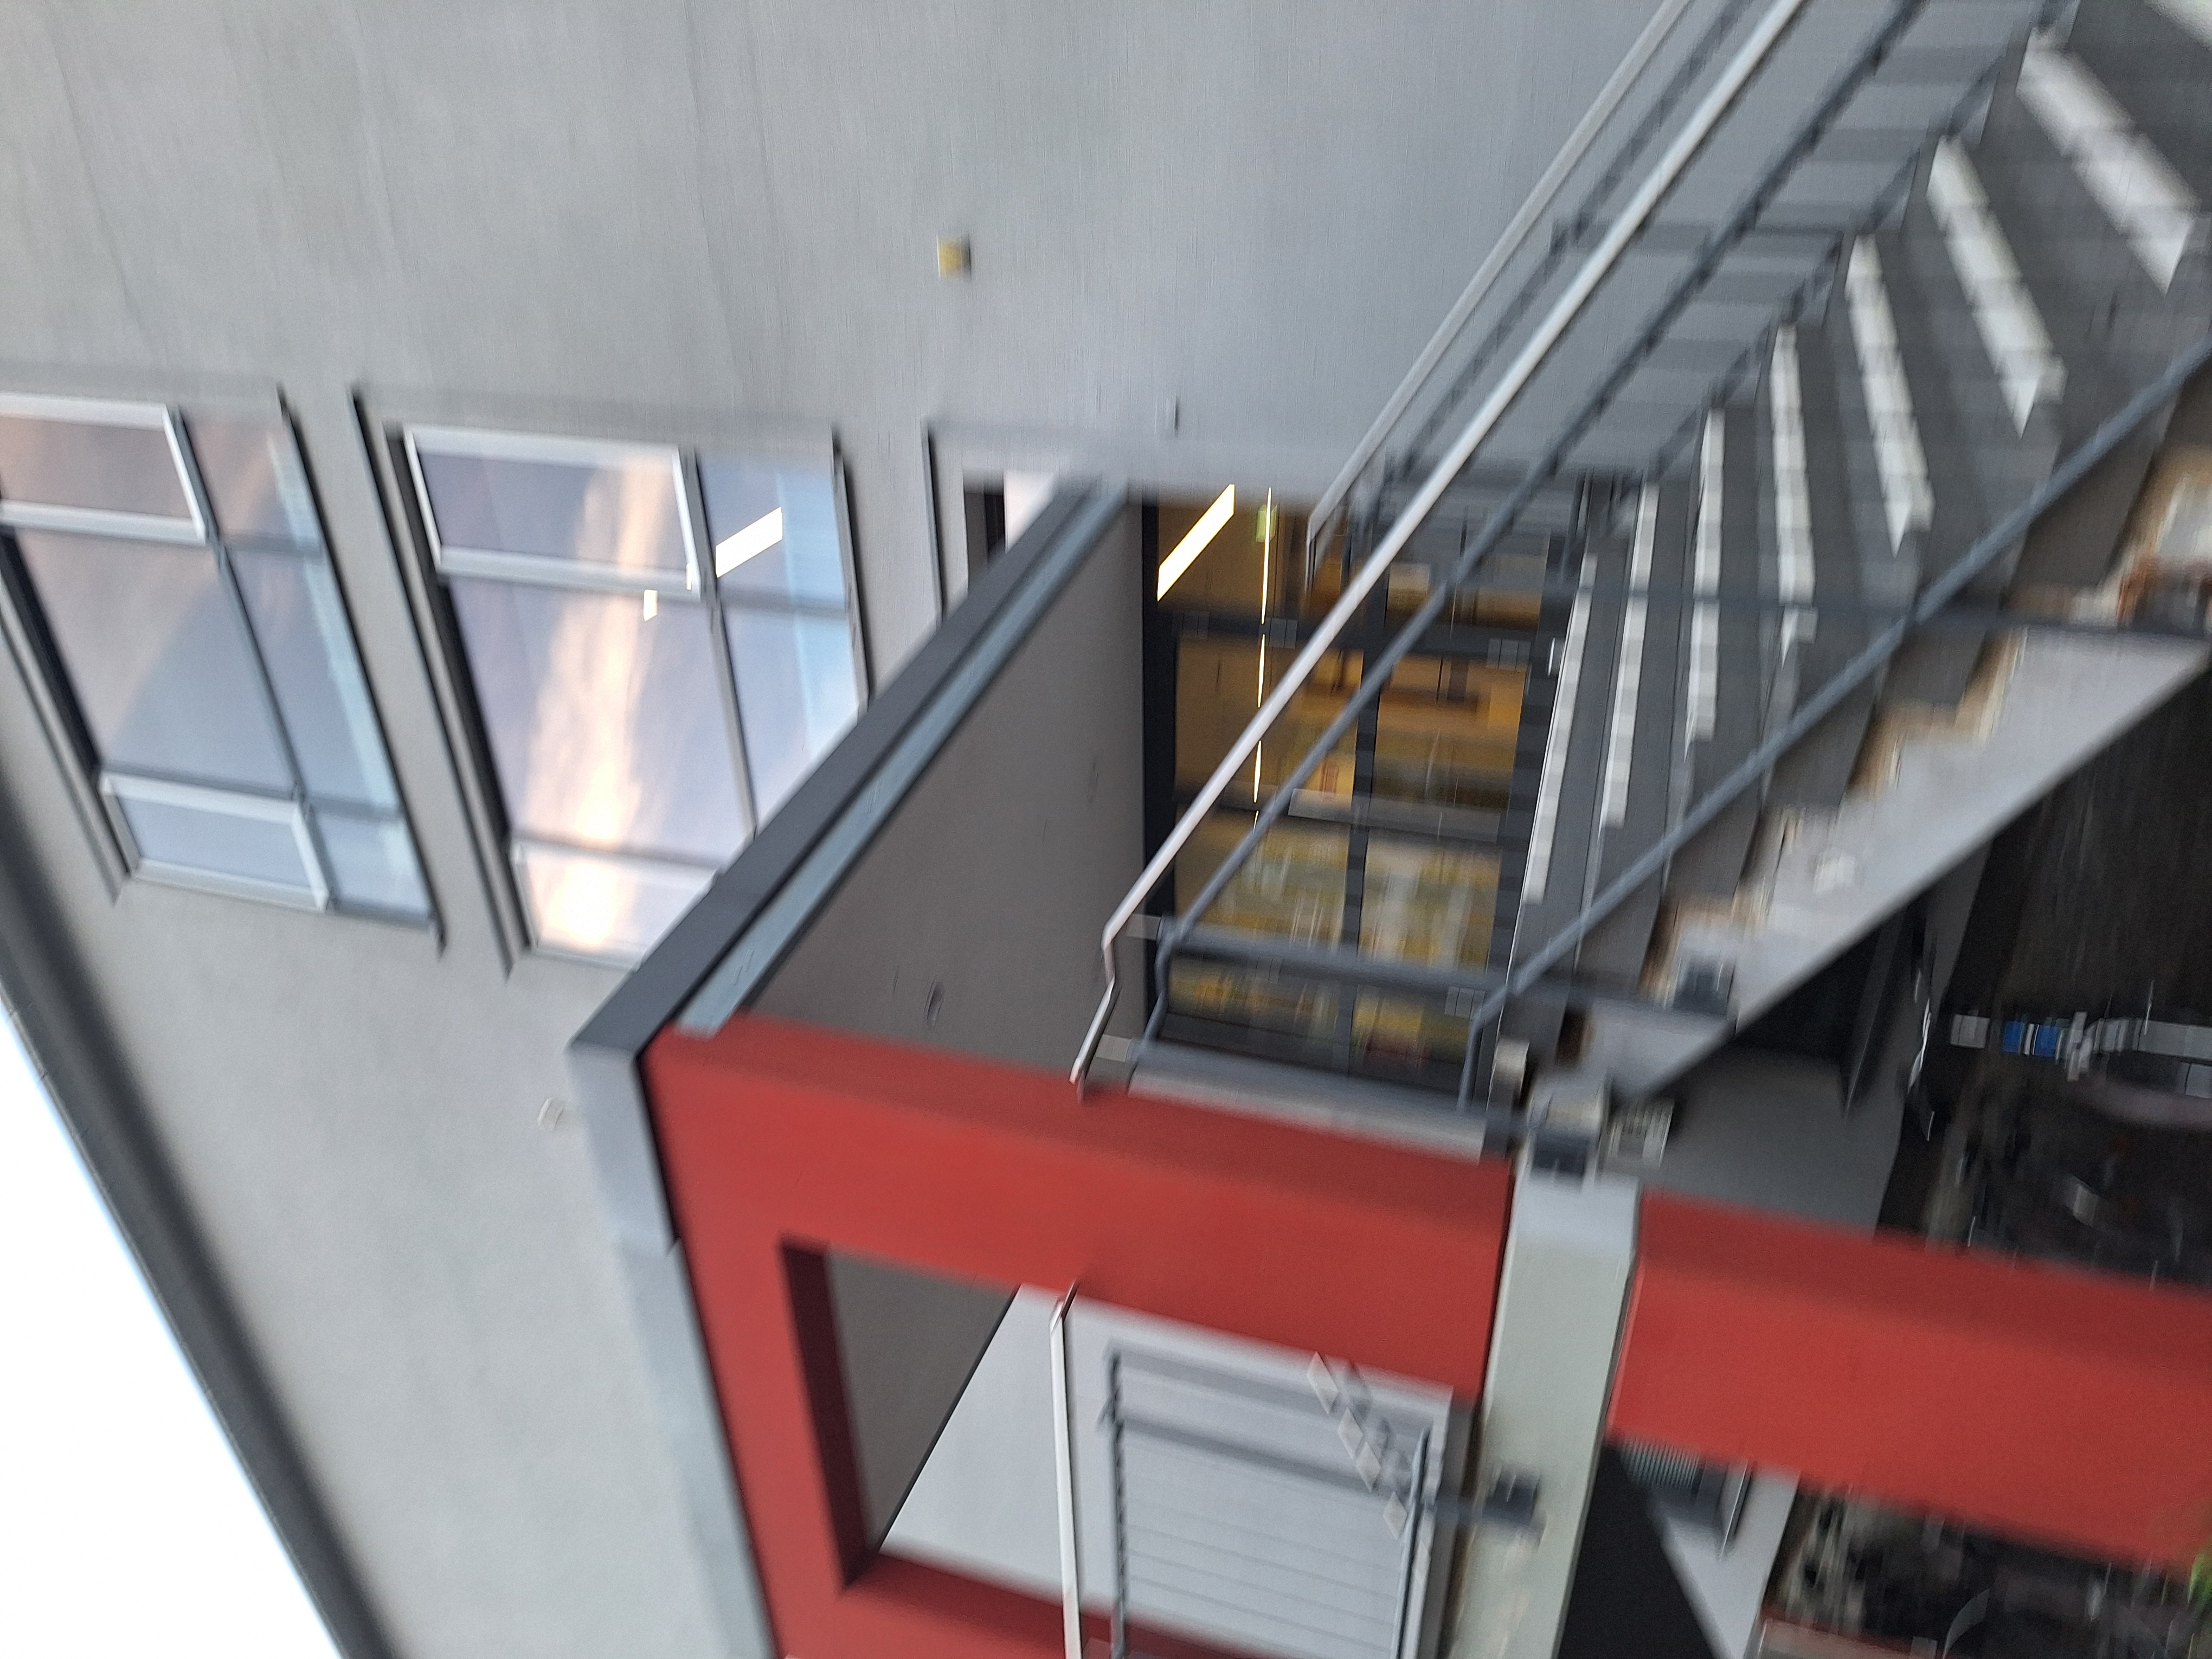
Building: Biegenstraße 12